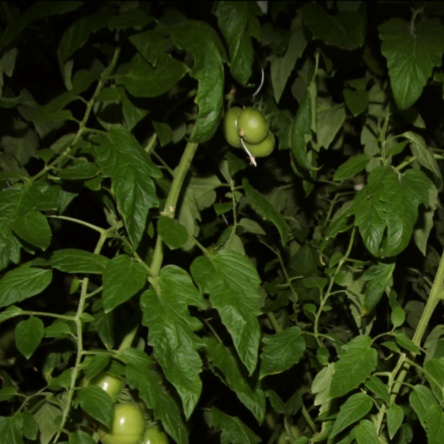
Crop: tomato